Christopher Merret

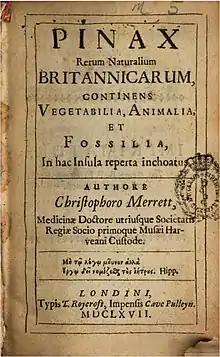
Title page of Merrett's "Pinax Rerum Naturalium Britannicarum", 1666

The following papers ascribed to Merret were published in the "Philosophical Transactions of the Royal Society", although the last two were published in the year of his death and attributed to "Mr. Merret, Surveyor of the Port of Boston", which may have been his son Christopher.